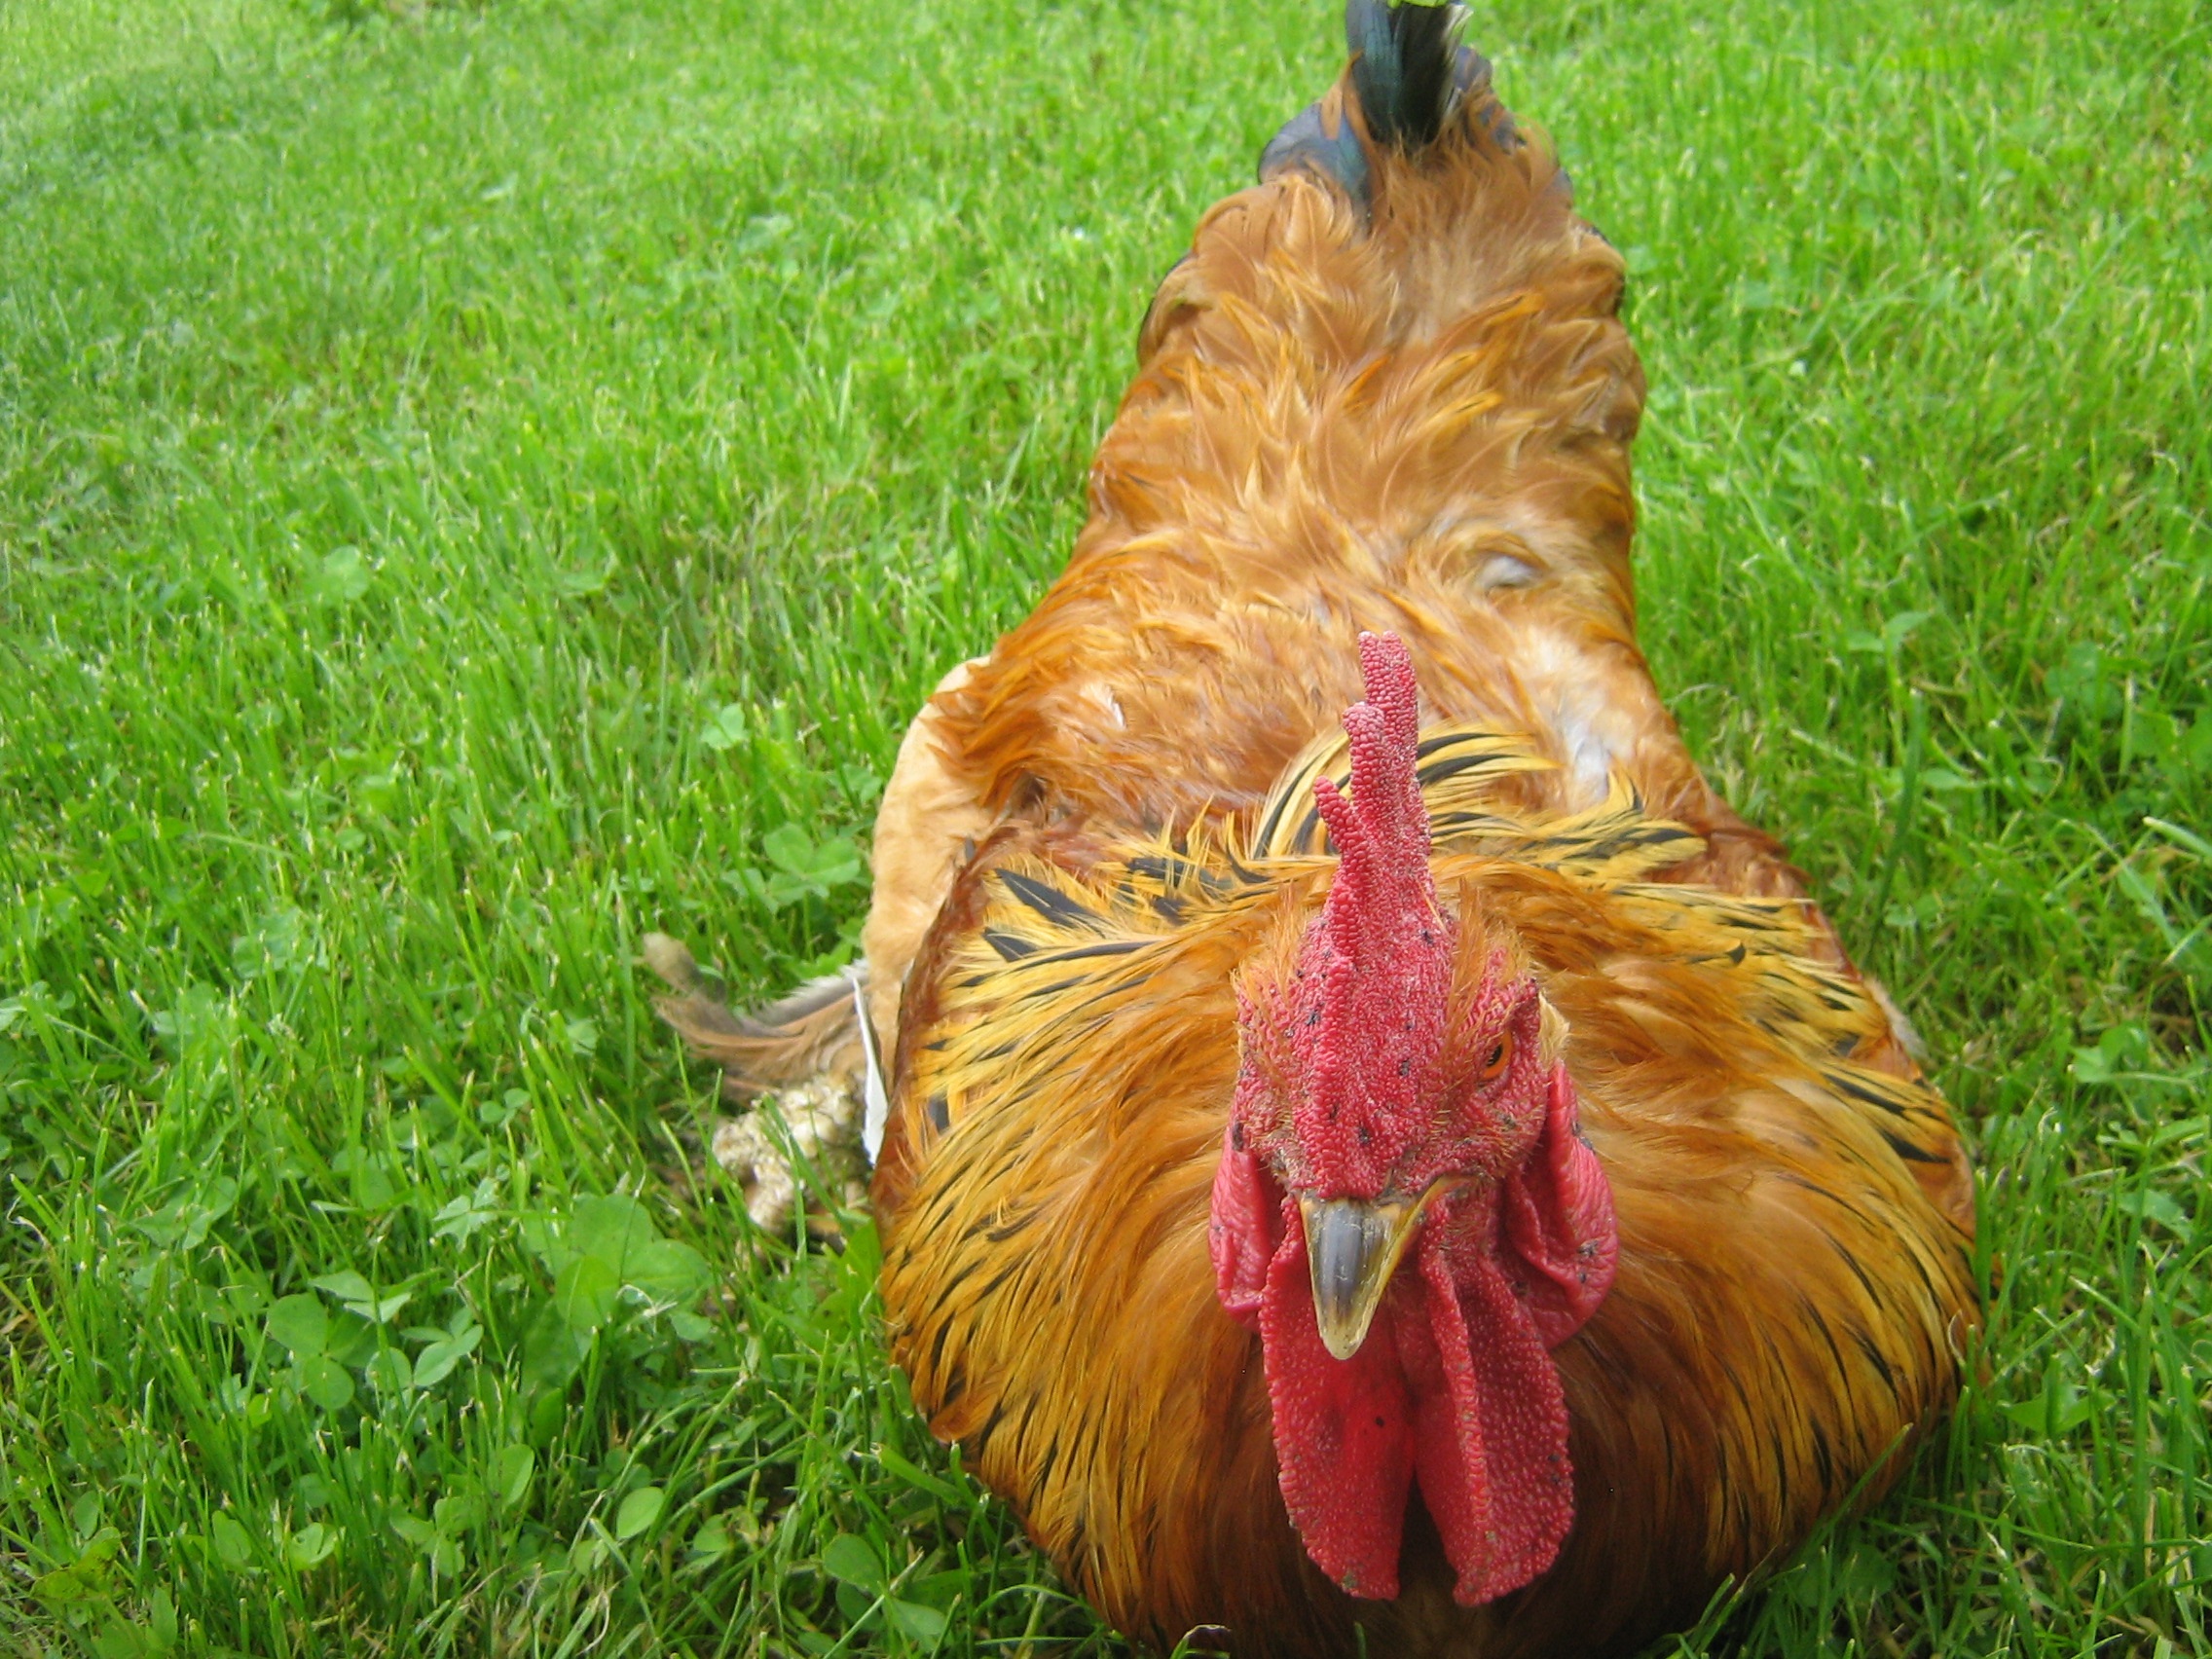
grass, bird, prairie, animal, beak, livestock, winged, chicken, fauna, rooster, poultry, cock, pets, galliformes, head, vertebrate, feathered, combs, phasianidae, fancy, male fowl, my favorite, barton